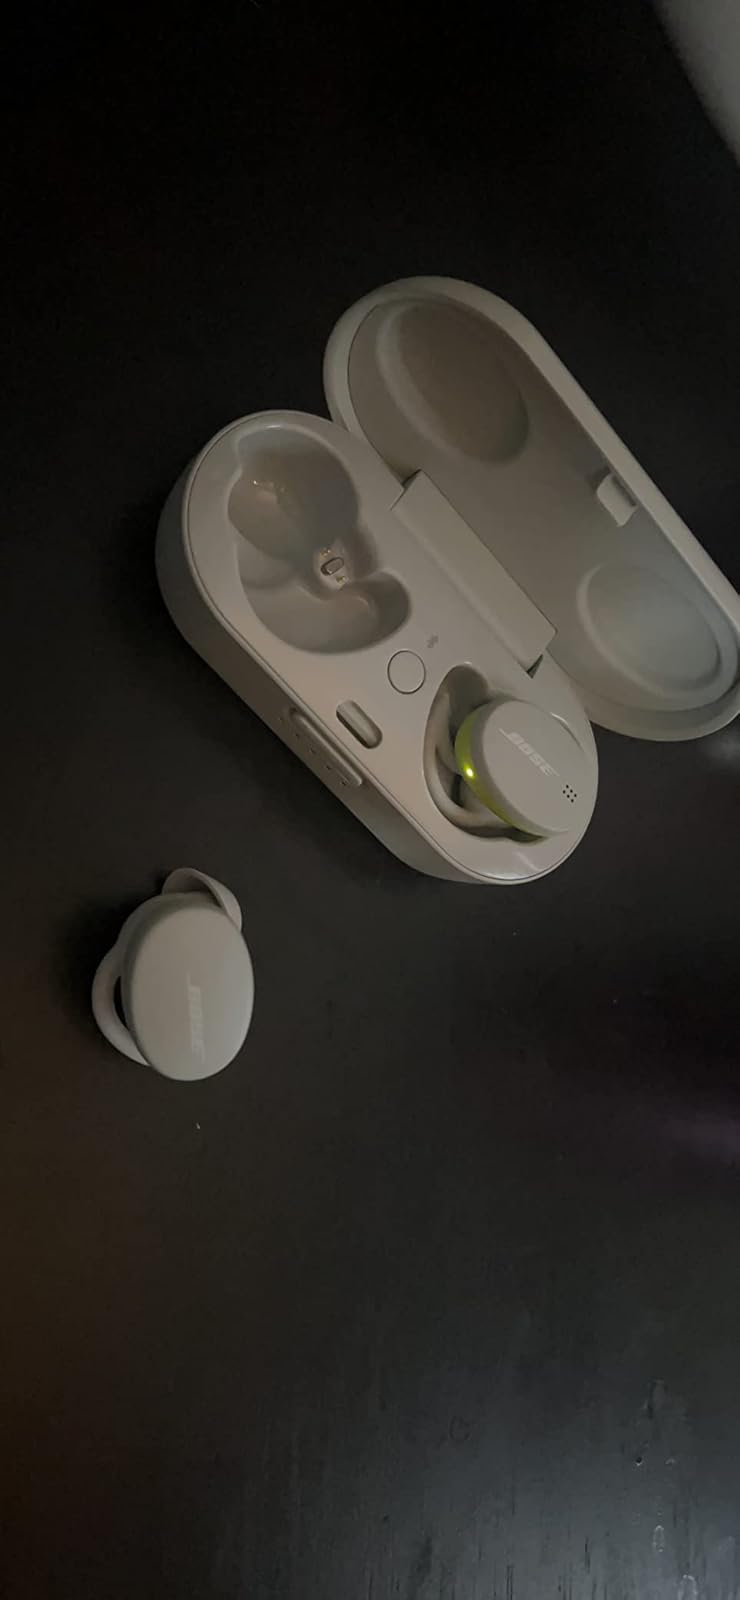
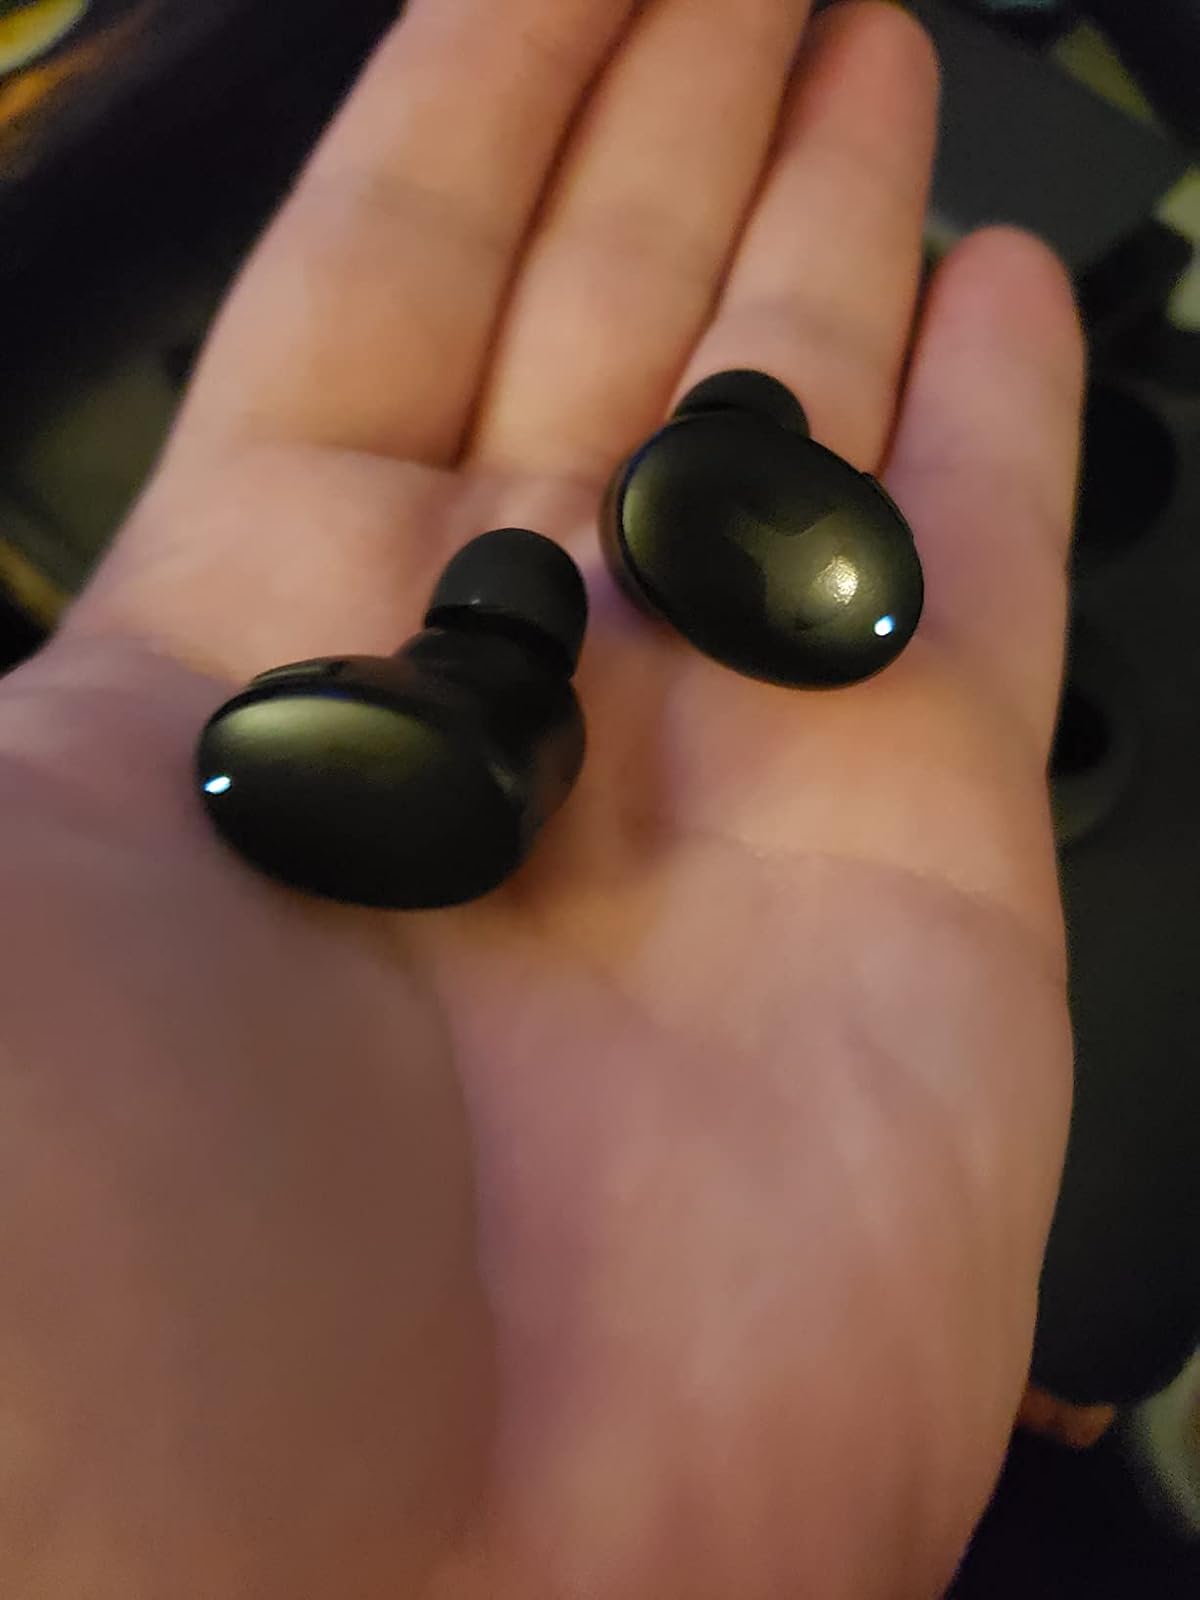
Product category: earbuds
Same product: no